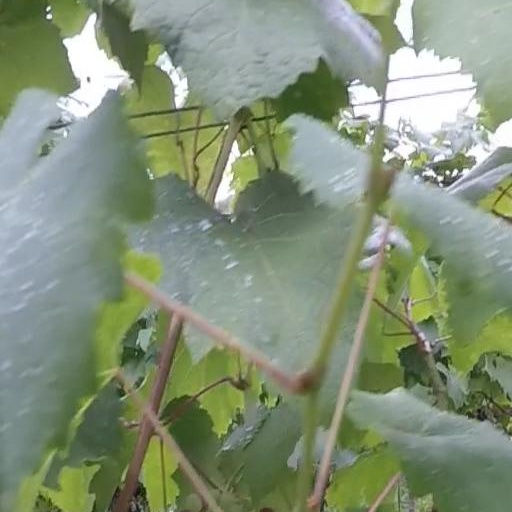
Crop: grape